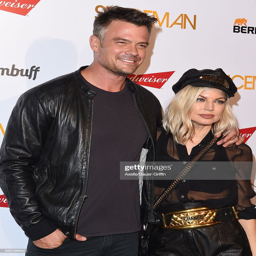
actor and pop artist arrive at the premiere .